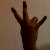
The image shows a hand gesture representing the number 7 in Indian Sign Language.